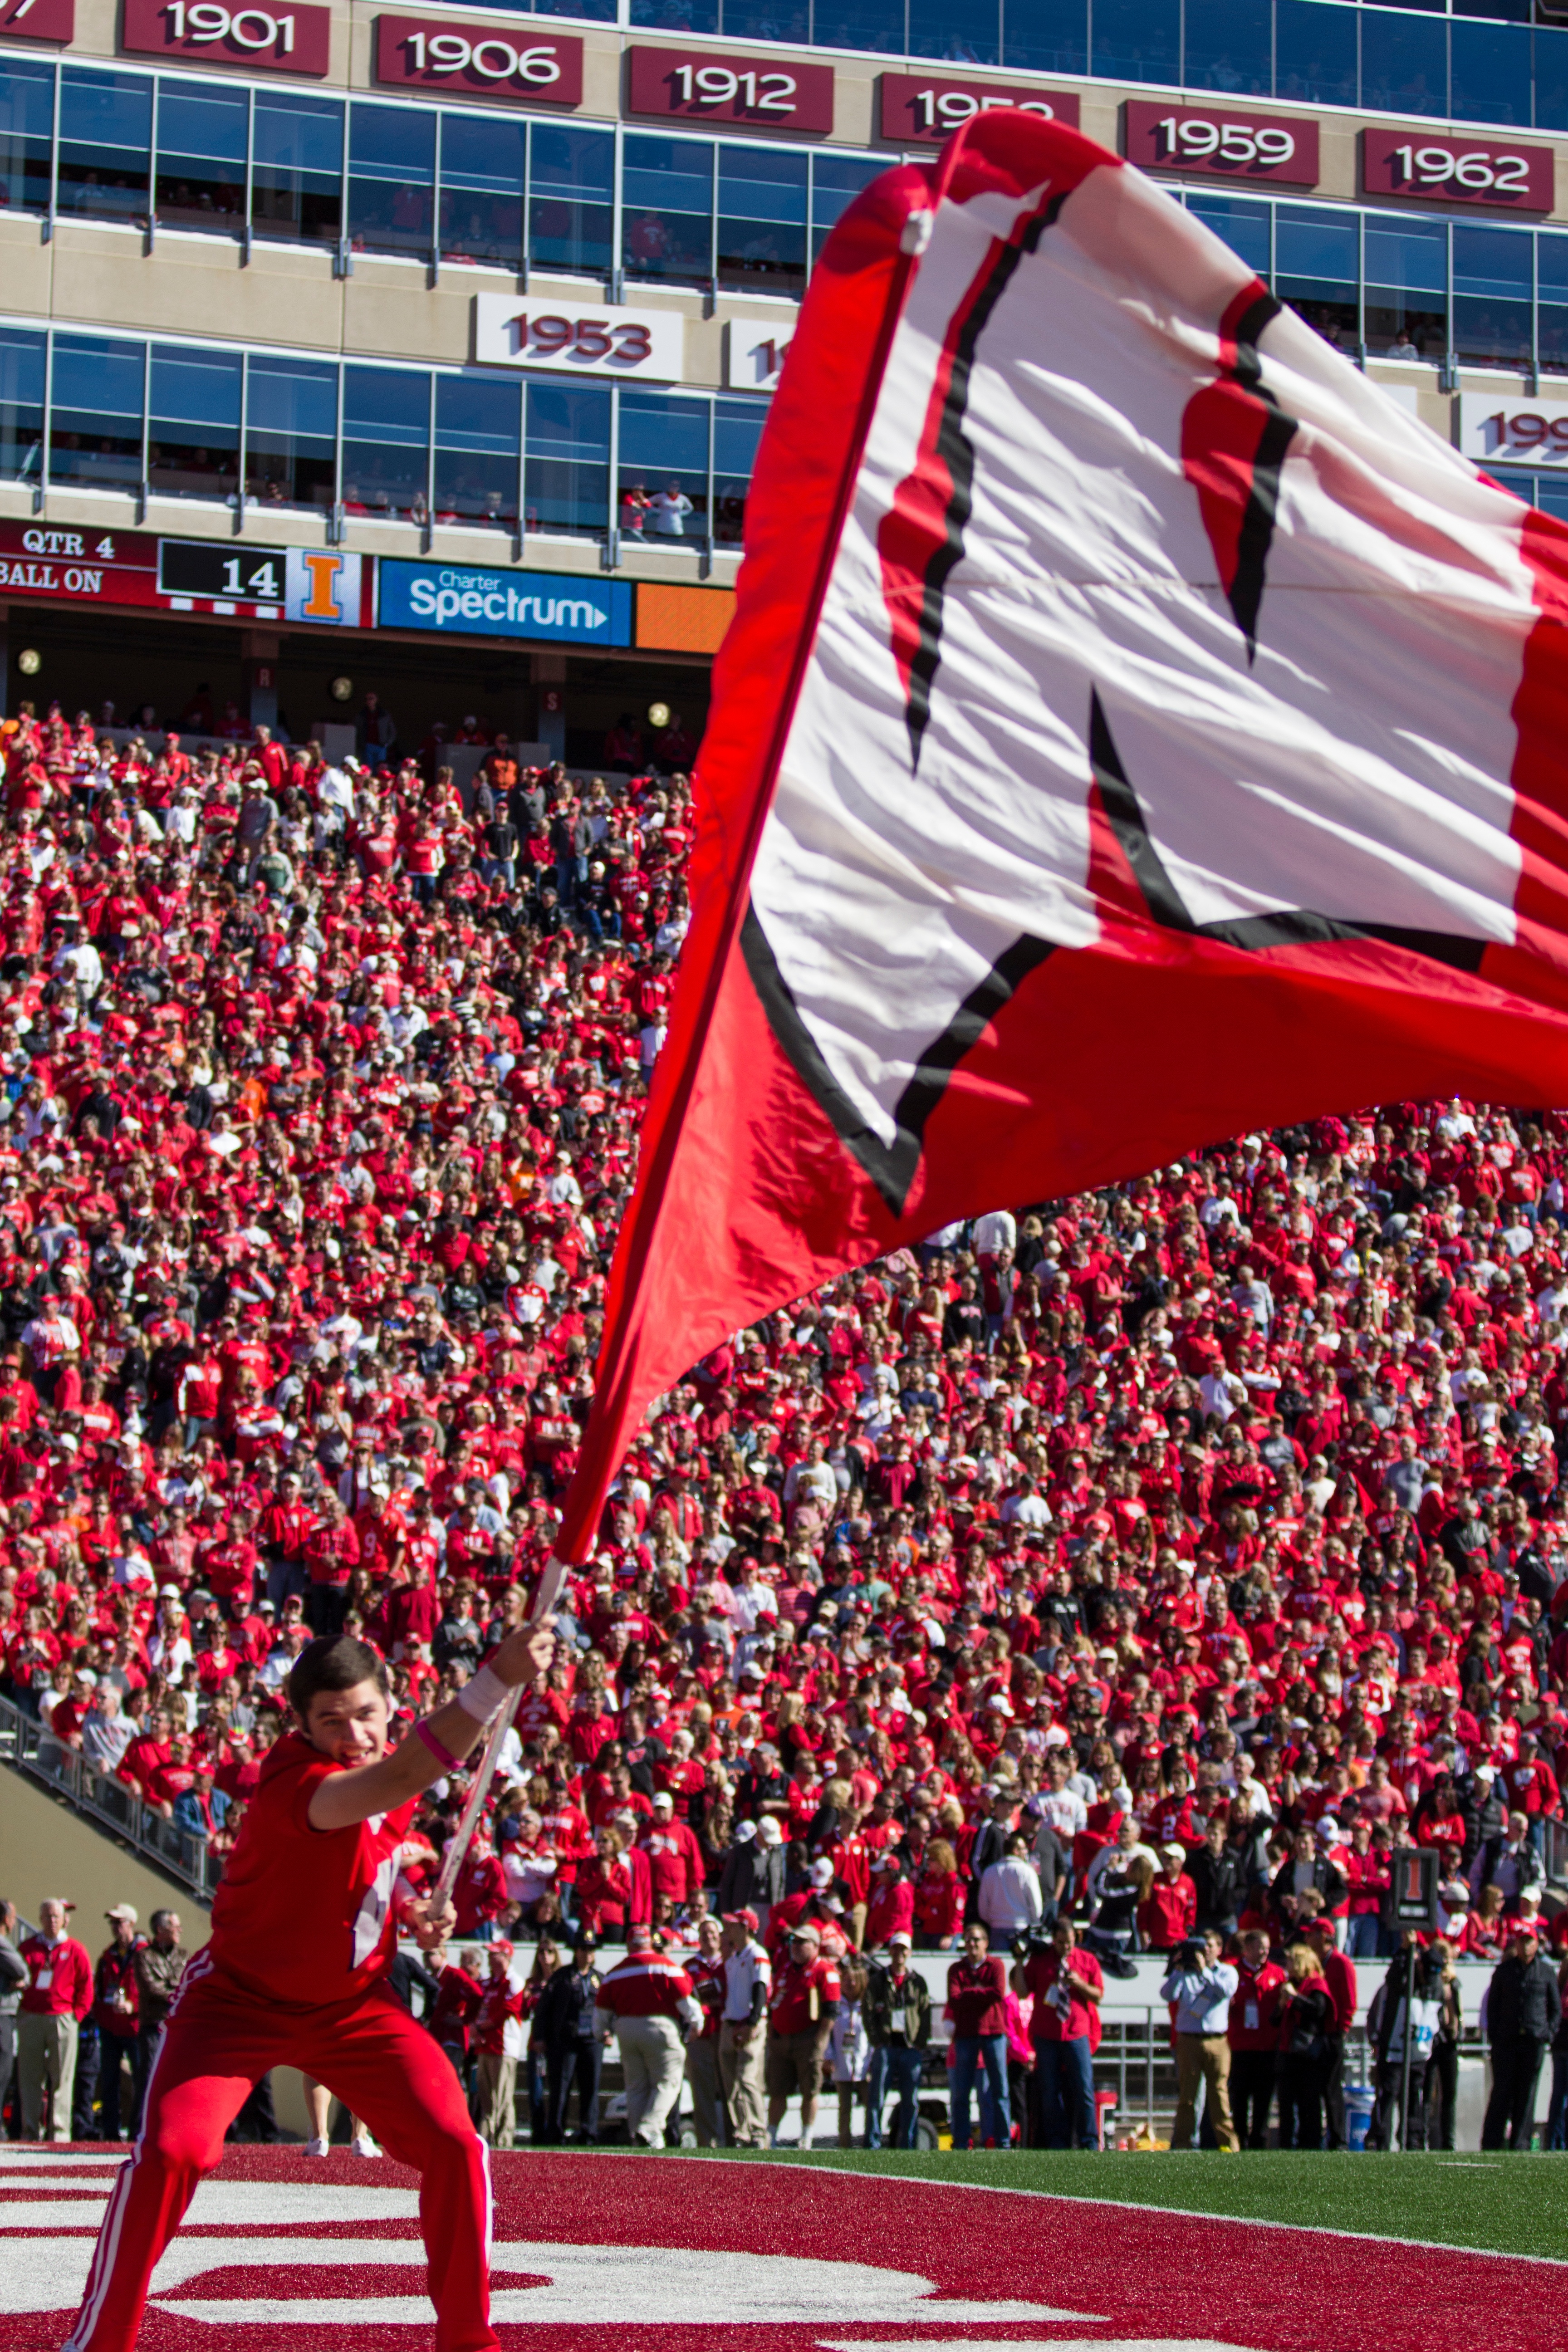
structure, crowd, basketball, cheering, soccer, stadium, player, arena, sports, athletics, football player, sport venue, basketball moves, slam dunk